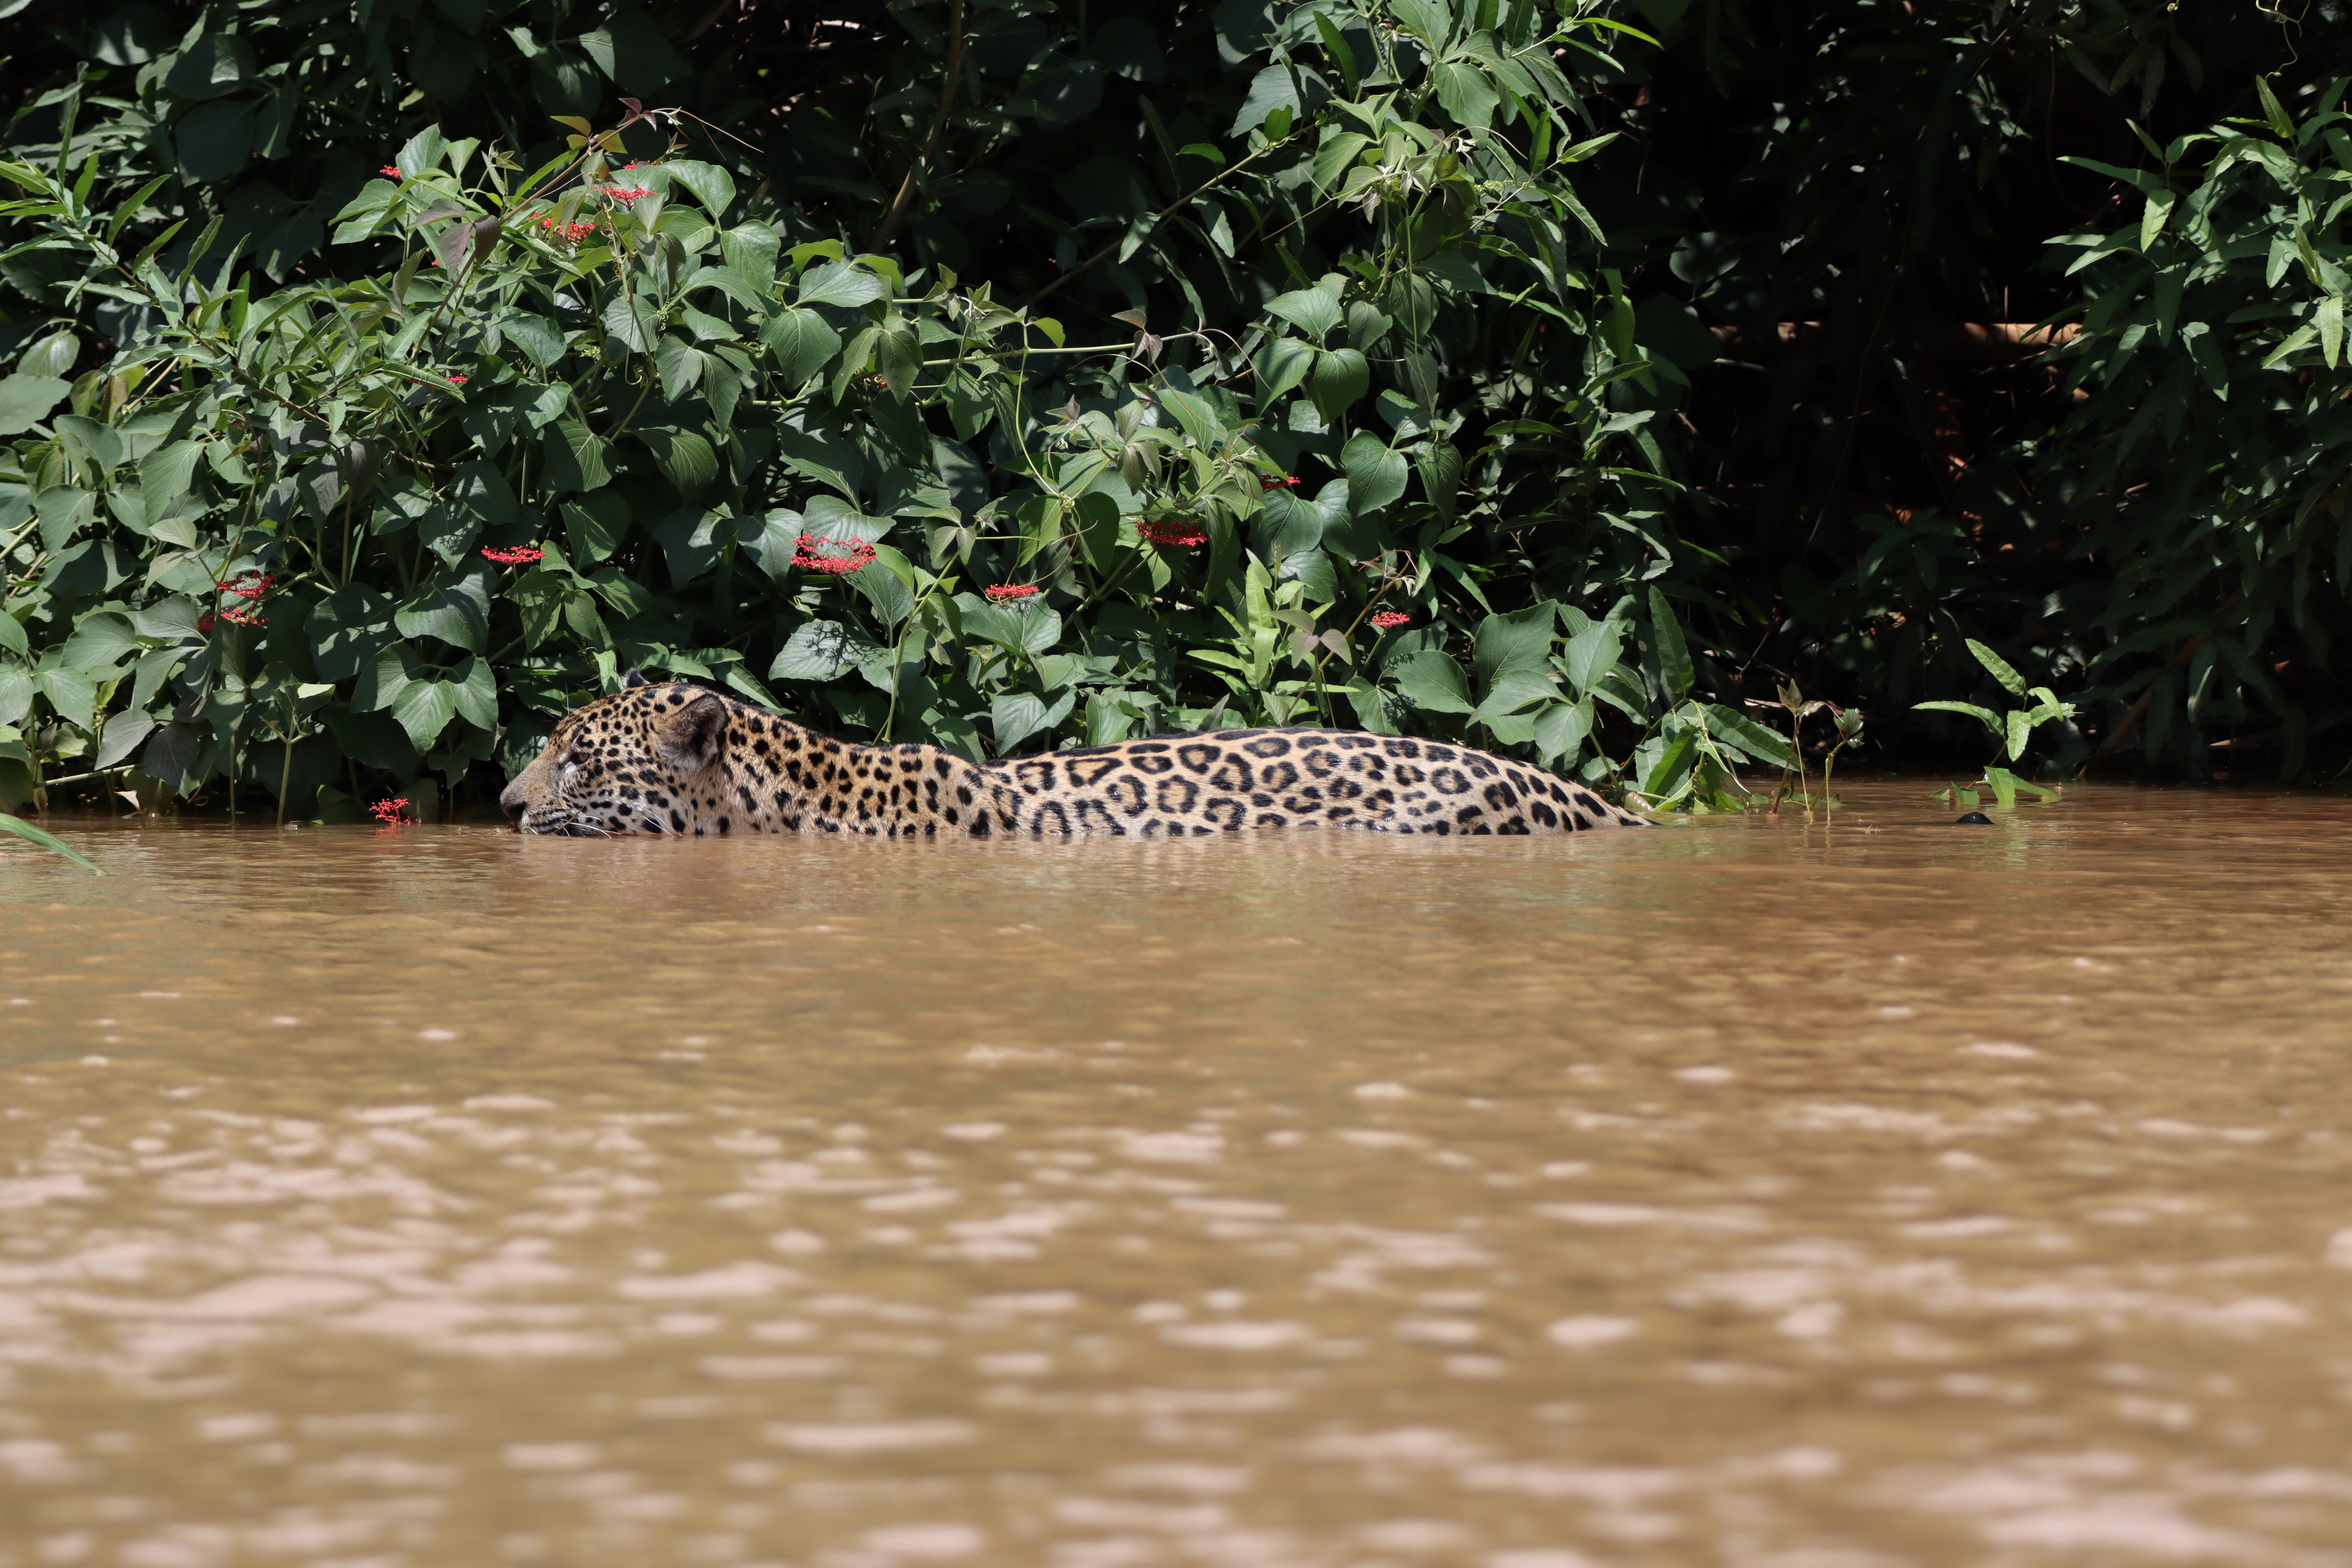
Jaguar: Jaju